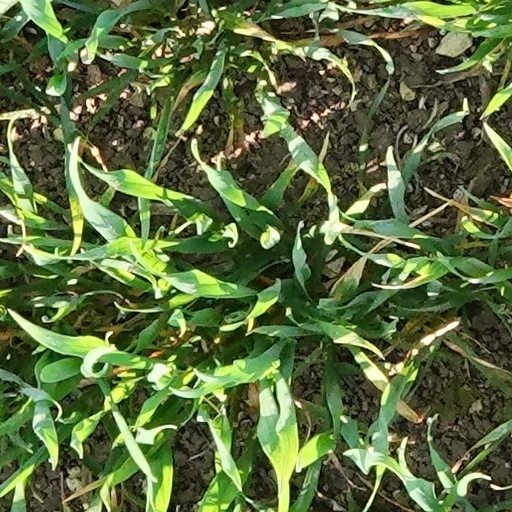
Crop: wheat